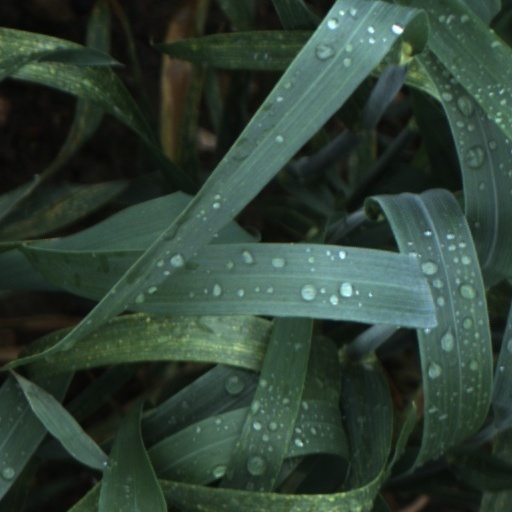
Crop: wheat